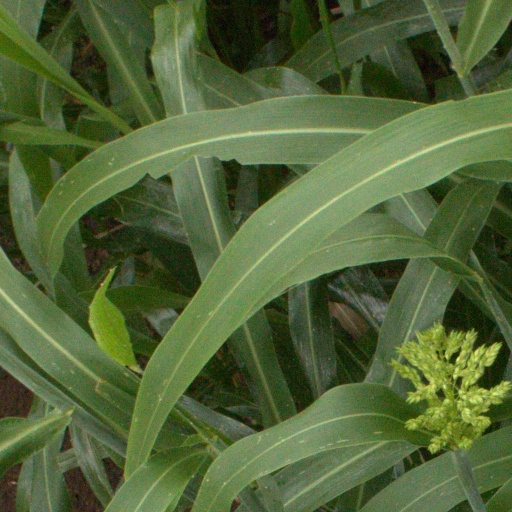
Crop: sorghum